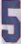
Number: 5